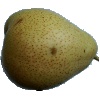
Label: pear_forelle